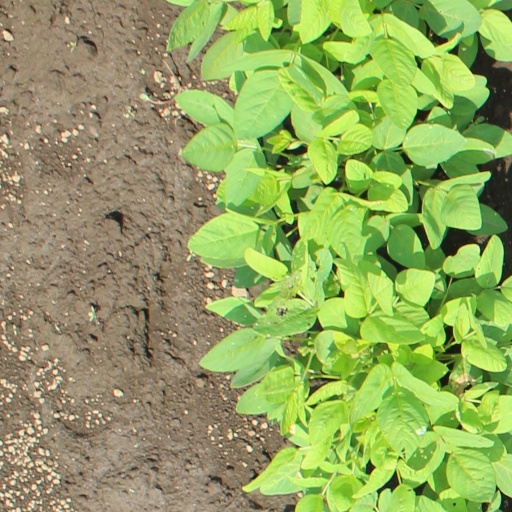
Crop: soybean